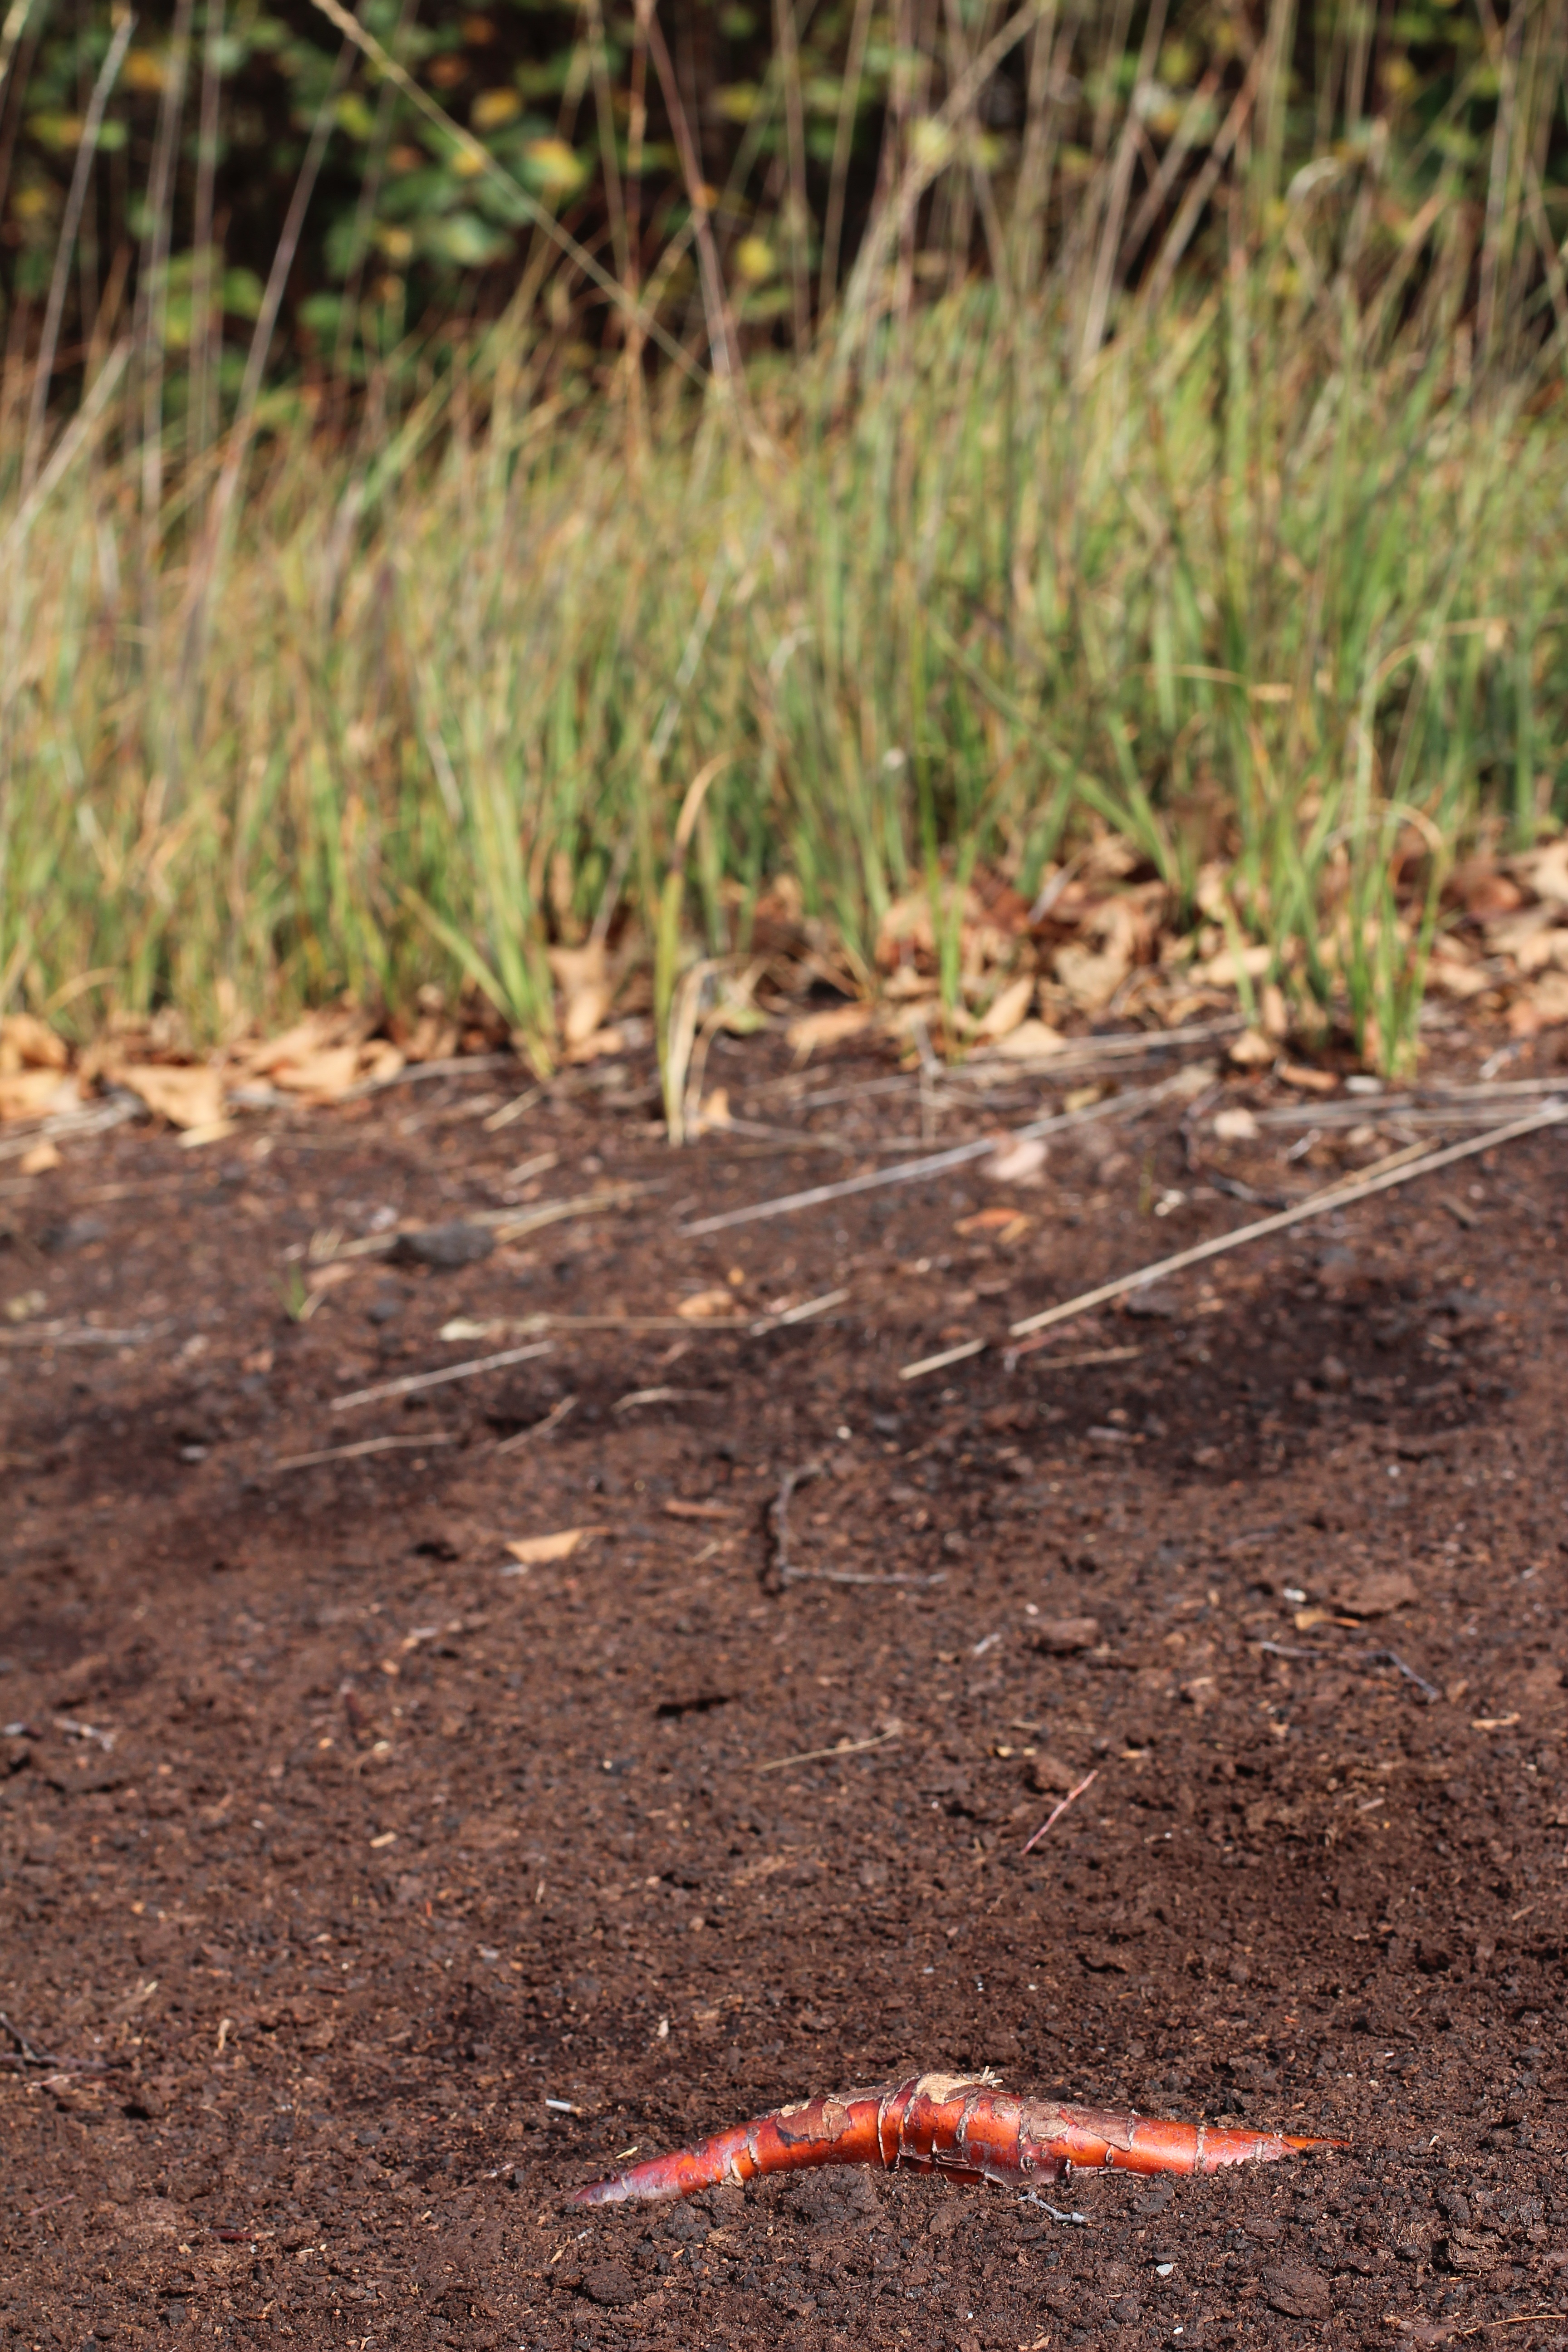
nature, grass, field, ground, lawn, leaf, soil, agriculture, garden, root, earth, grass family